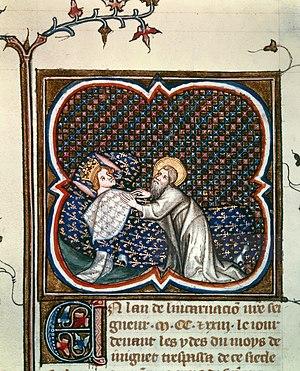
French School, Apparition of Saint Valery to Hugh Capet (941-996) Miniature from the Grandes Chroniques de France, Paris. Français